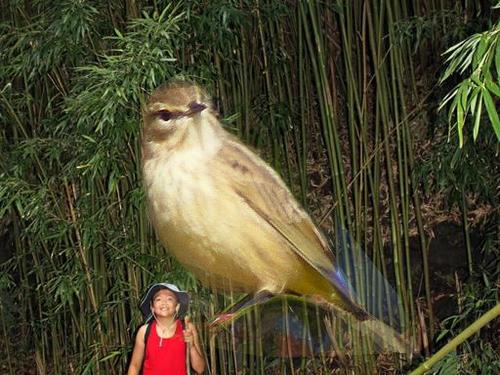
Bird species: Palm_Warbler
Bird type: landbird
Background: land